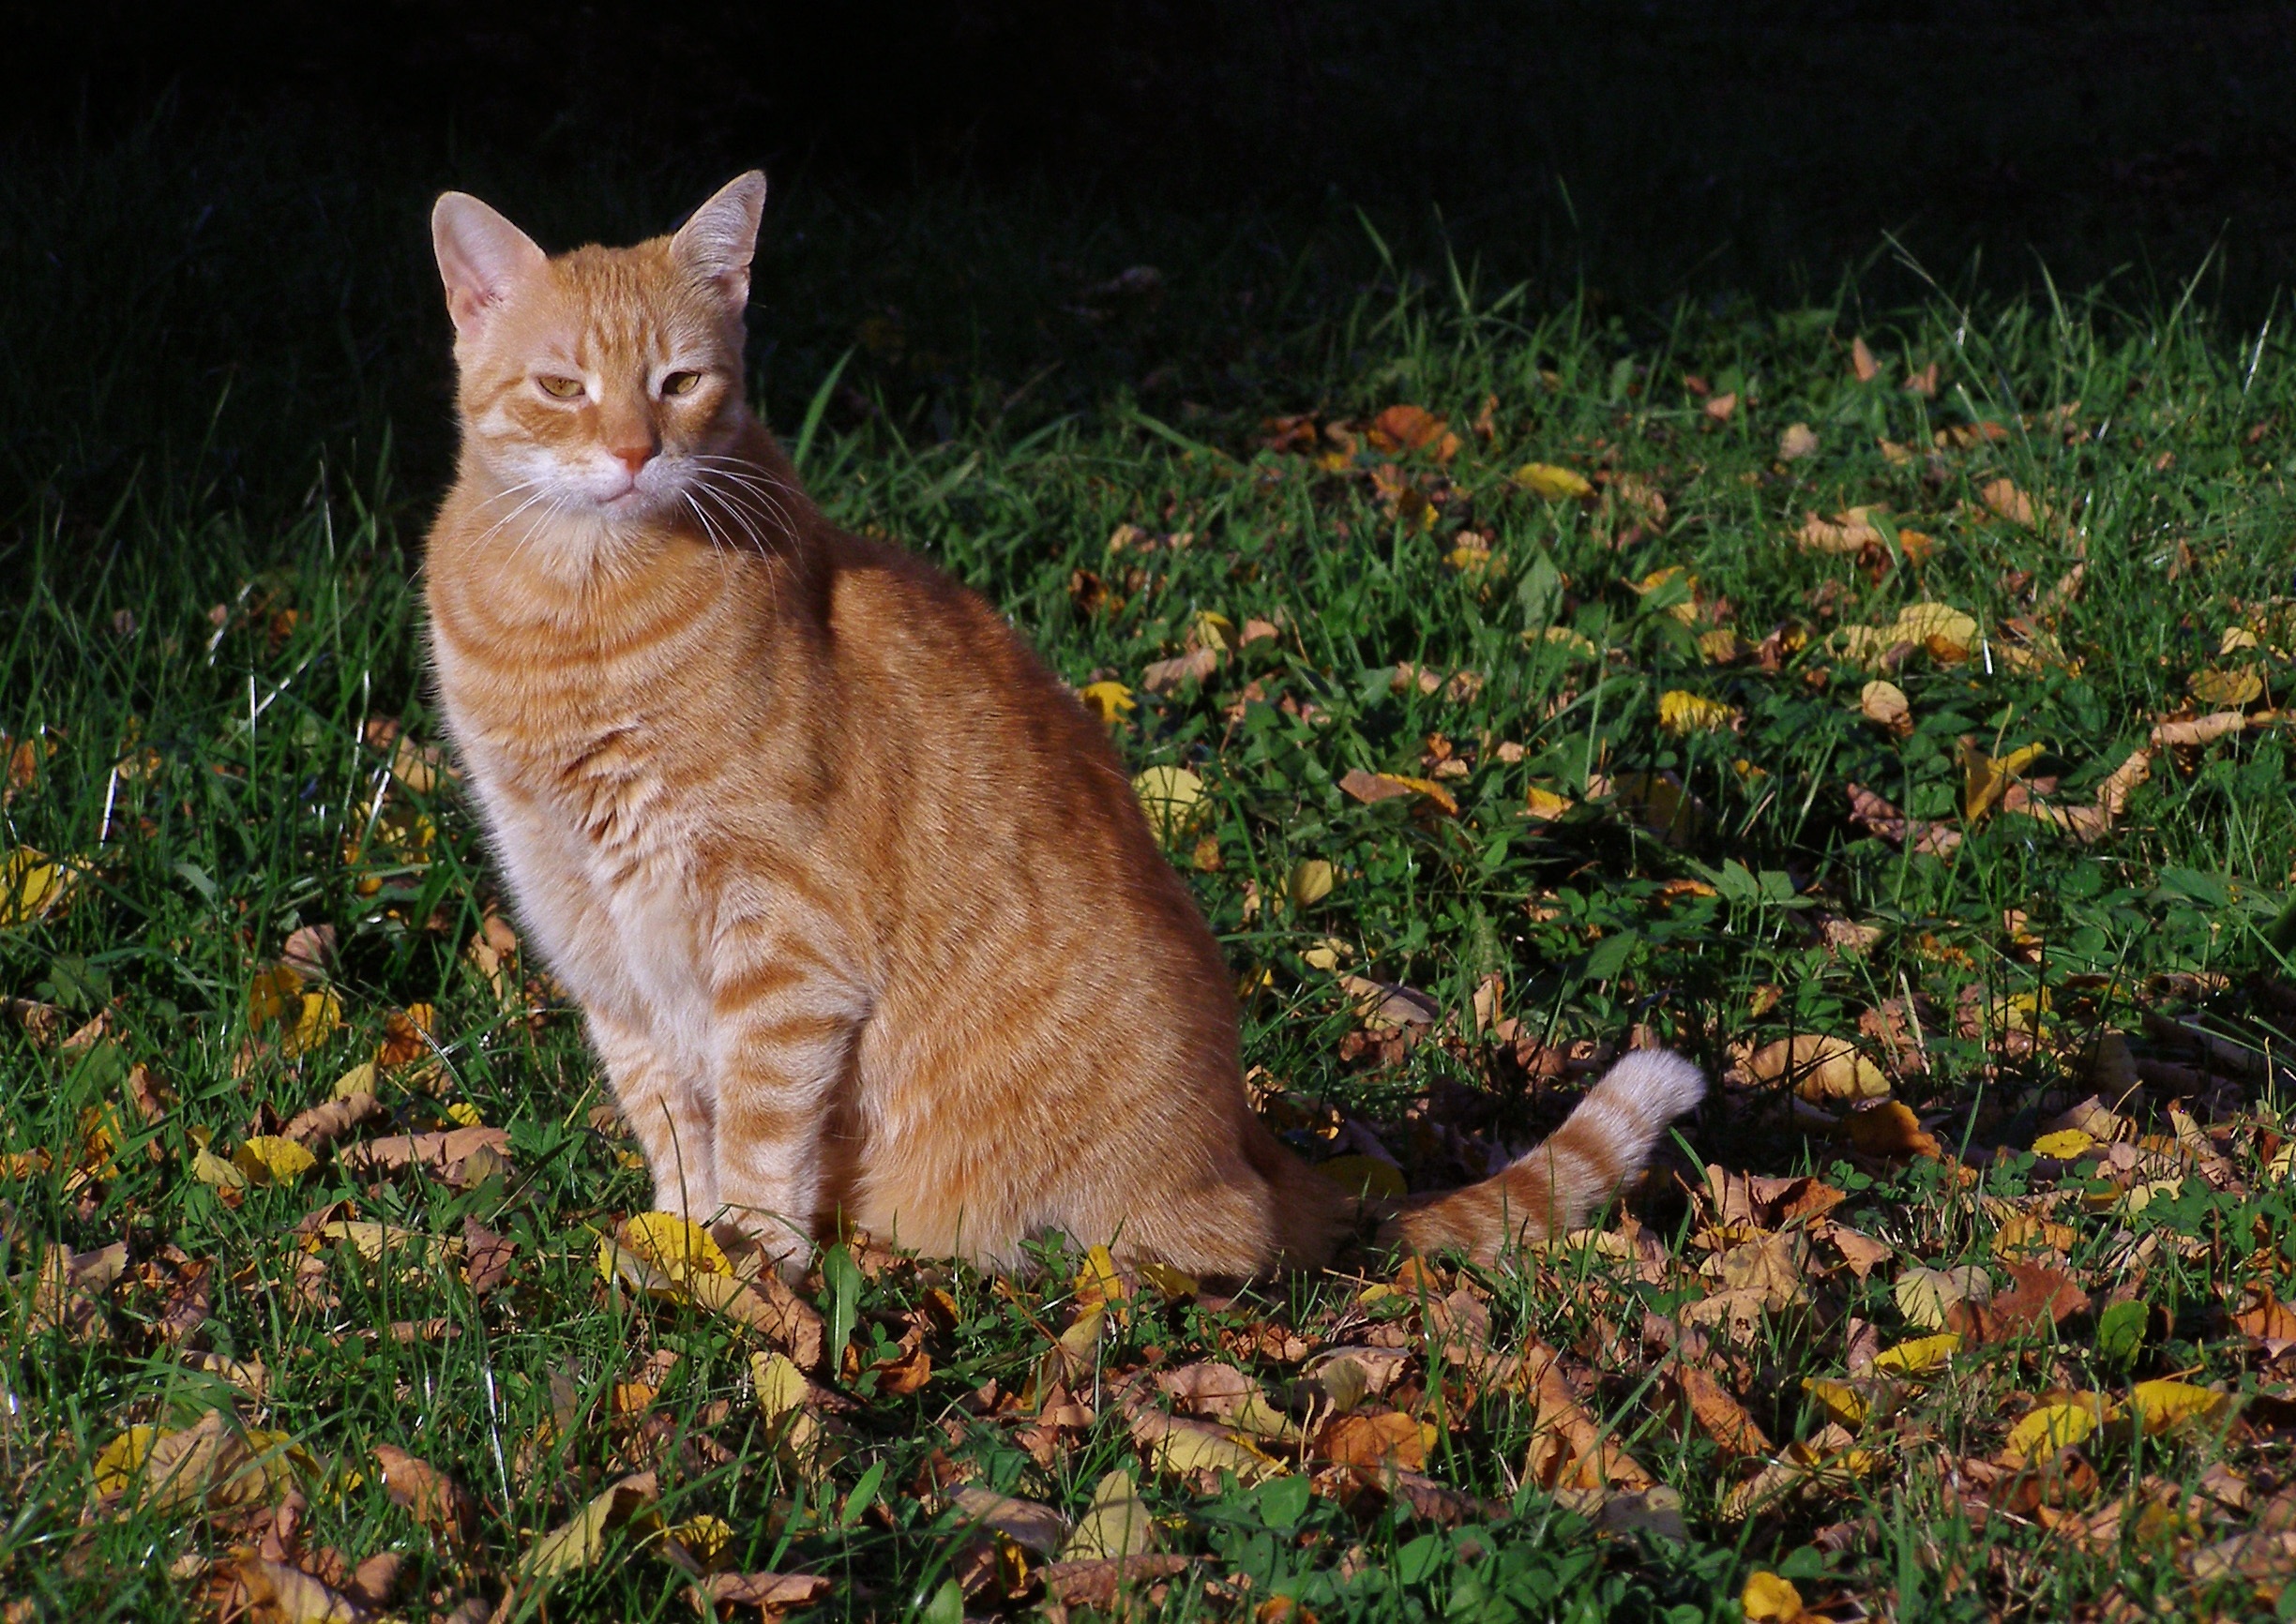
grass, foliage, pet, cat, autumn, mammal, fauna, whiskers, vertebrate, tabby cat, on the grass, wild cat, small to medium sized cats, cat like mammal, rusty spotted cat